Sunset in El Dorado

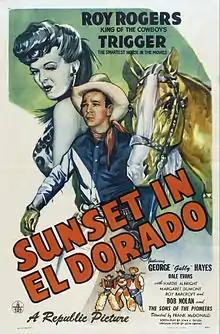
Film poster

Sunset in El Dorado is a 1945 American Western film directed by Frank McDonald and starring Roy Rogers.